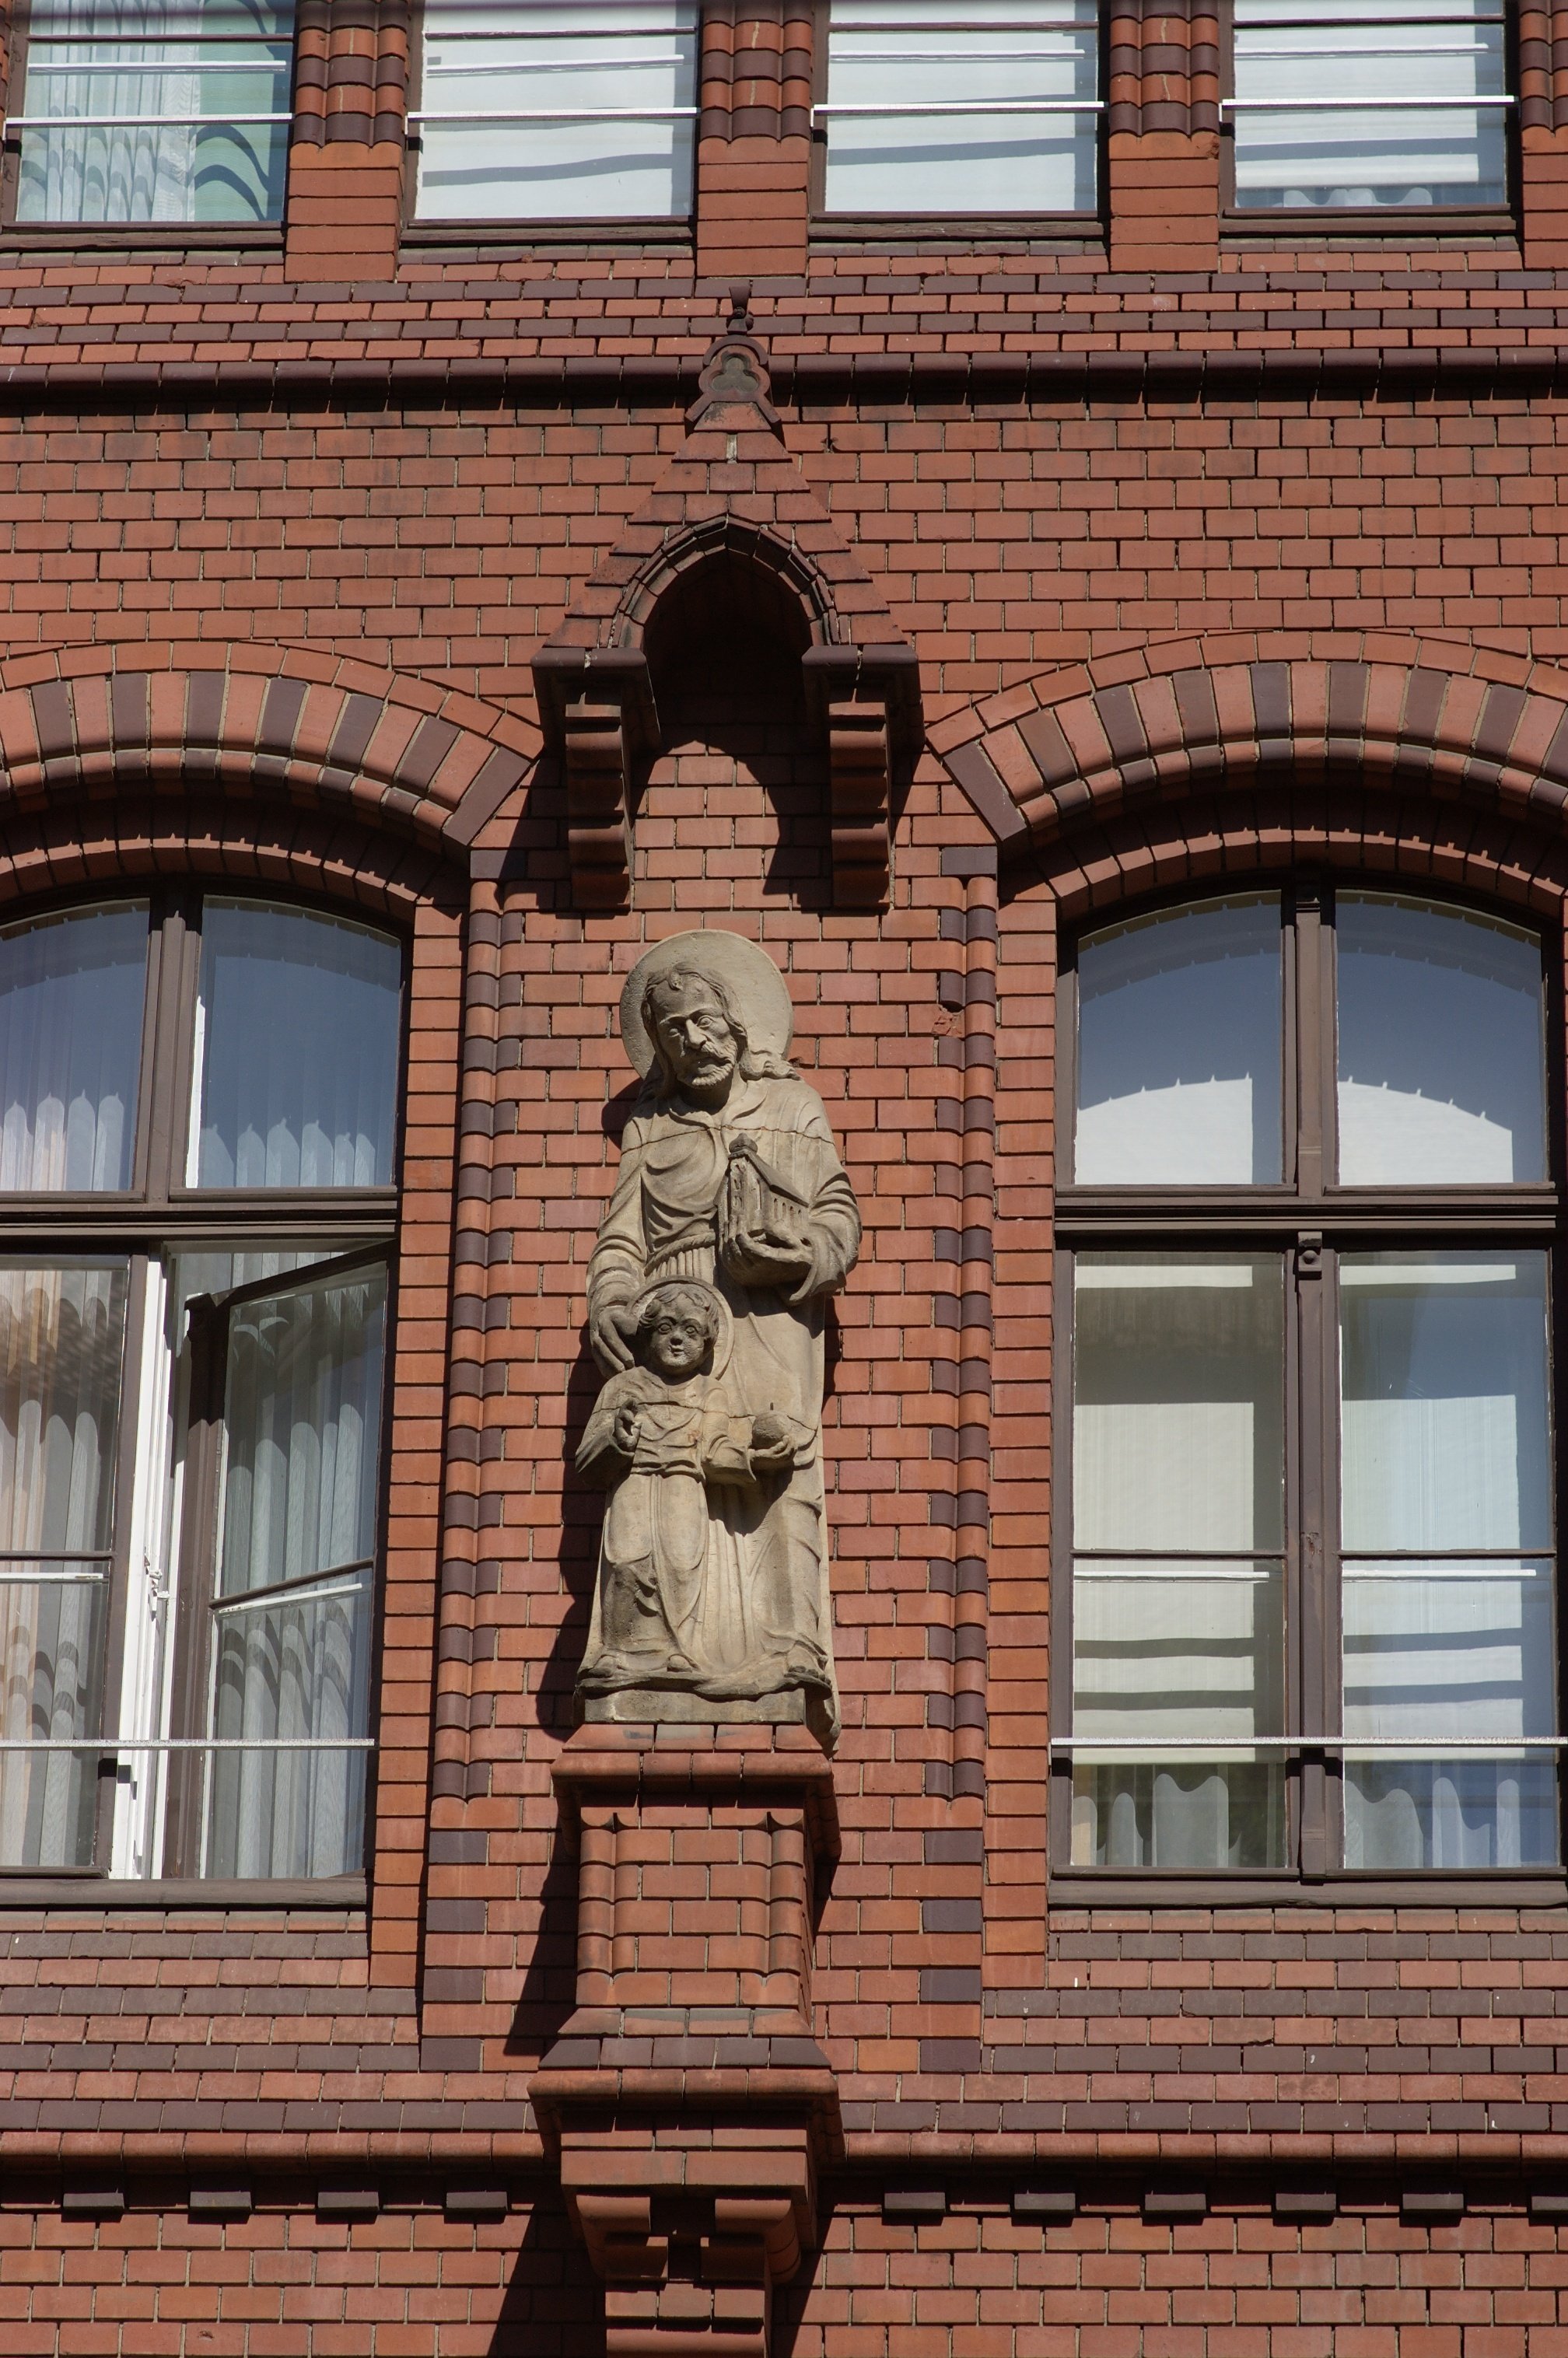
architecture, wood, window, wall, monument, statue, facade, brick, rawtherapee, germany, deutschland, berlin, walimex, samyang, pentax, 85mm, lenstagged, steffenzahn, guessedberlin, gwbthmlamp, k100d, justpentax, iamflickr, 85mmf14, walimex85mm, walimexpro8514if, urban area, window covering